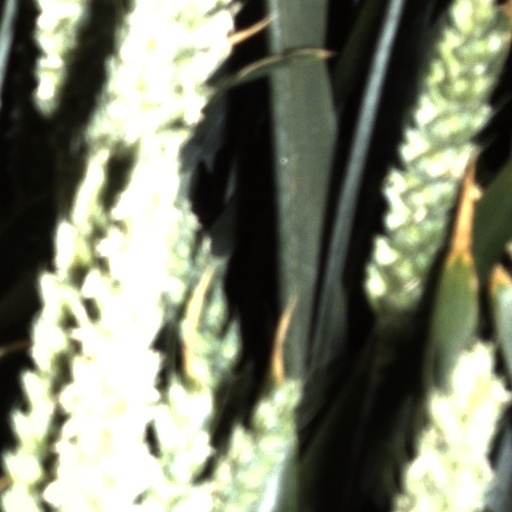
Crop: wheat